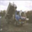
Label: truck